Rail transport on the Mariana Islands

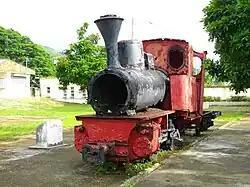
Steam locomotive at Sugar King Park, Saipan

The Seabees had one diesel locomotive and three steam locomotives, plus 100 flat cars they turned over to the Army's Transportation people. The railway was operated by the 1398th Engineer Construction Battalion. At the end of July 1944 the traffic volume was 150 tonne-miles (240 tonne-kilometres) per day. However, some rail lines were taken up and replaced by roadway on the existing right of way. Two of the steam locomotives were modified to sterilize waste bins. One locomotive has been parked in Sugar King Park, at Garapan.